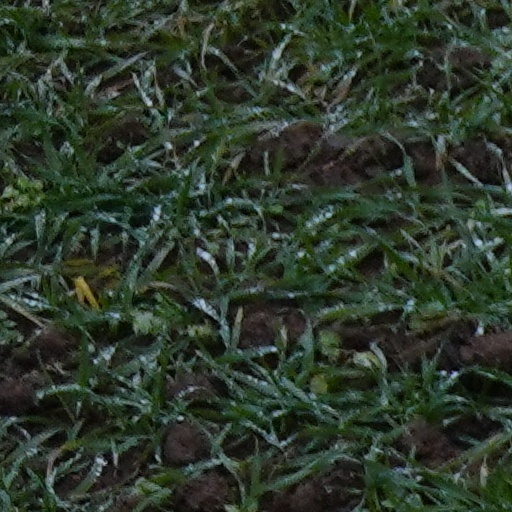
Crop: wheat